Martin County Courthouse (Minnesota)

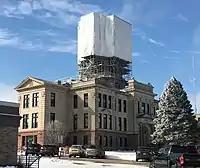
View of renovations being conducted at the courthouse in February 2021

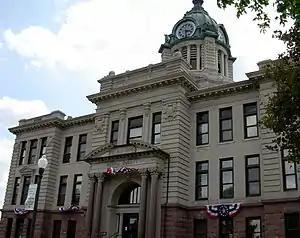
The courthouse as seen in 2007

The building was designed by Charles E. Bell and built by J. B. Nelson for $125,000 during 1906-1907. Interior murals of figures representing Peace, War, Inspiration, Genius, Sentence, and The Execution were painted by Franz E. Rohrbeck of Milwaukee. Interior finishing includes marble countertops, metalwork, and stained glass. The original clock, seated at the base of the domed roof, was designed and manufactured by noted clockmaker Seth Thomas. It features four 7 foot tall clocks, one on each side of the tower.